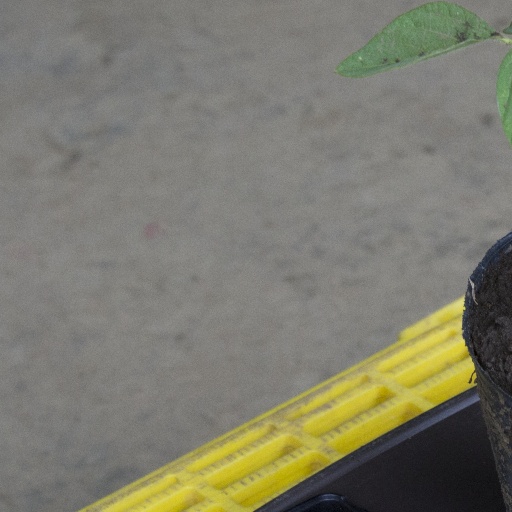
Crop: soybean